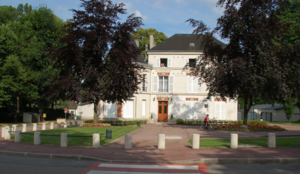
Hôtel de Ville depuis 1970